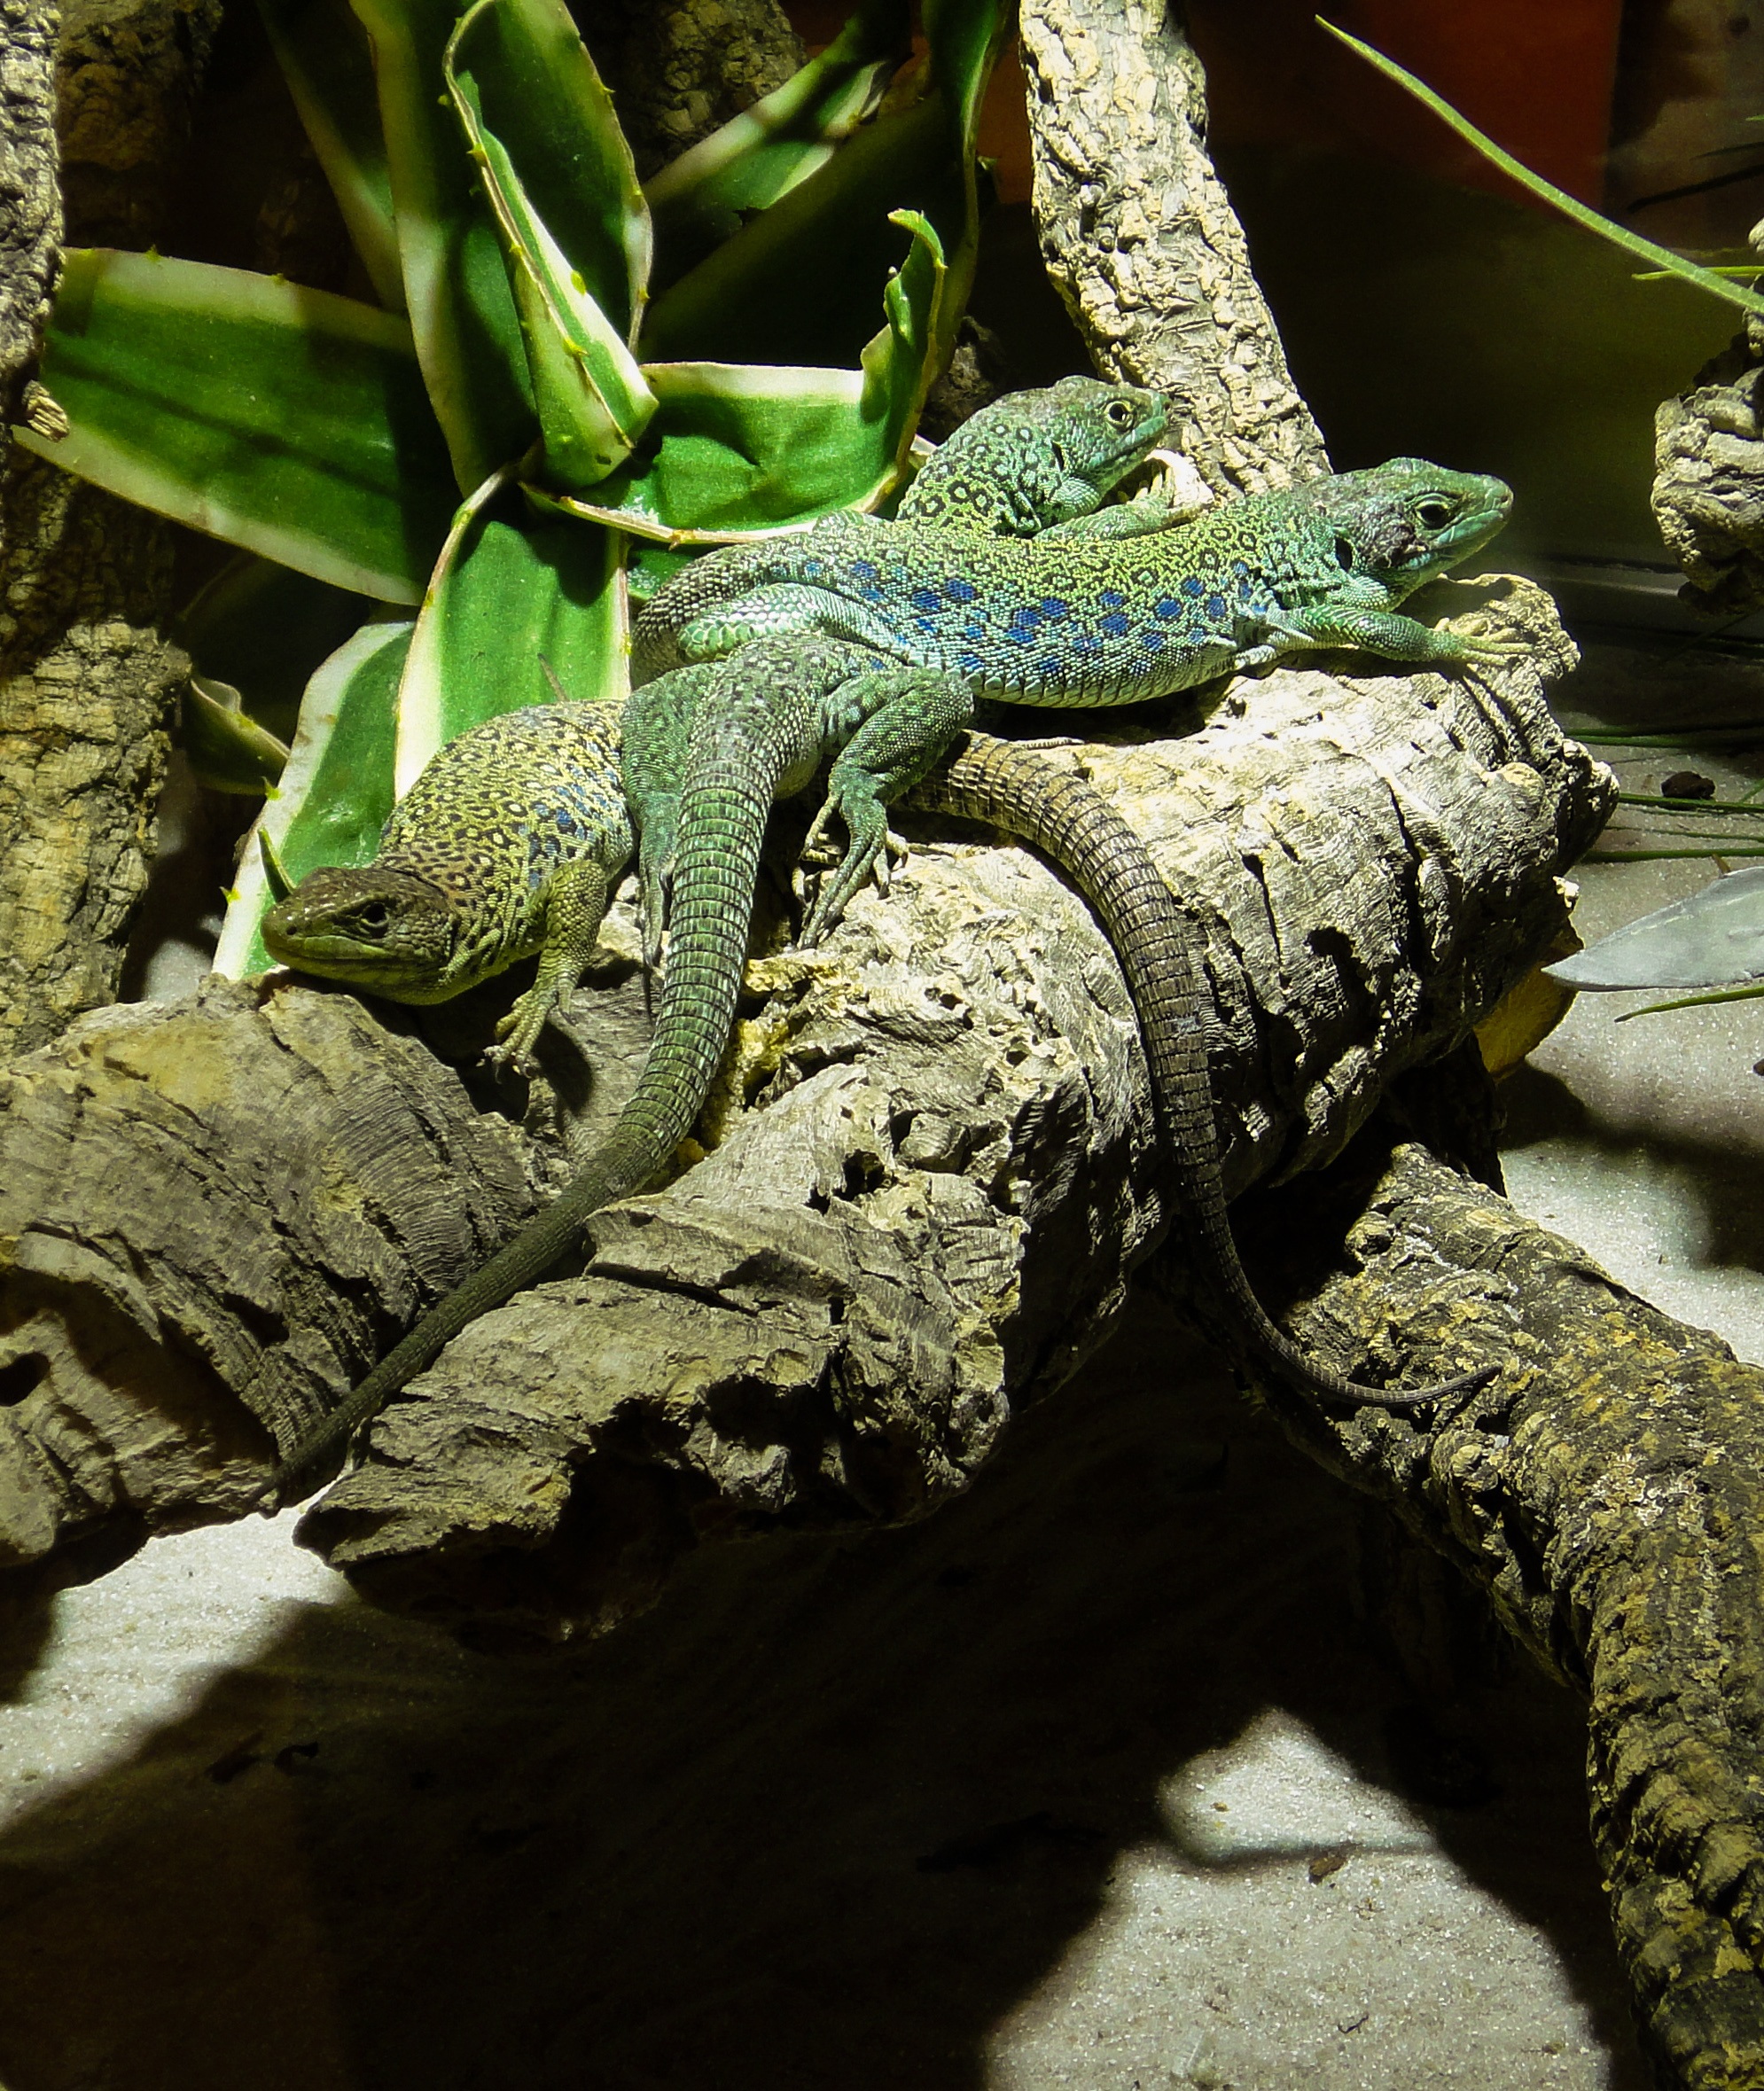
nature, animal, wildlife, green, jungle, botany, reptile, scale, iguana, fauna, lizard, crocodile, vertebrate, serpent, crocodilia, tree monitor, scaled reptile, lacertidae